Express on Fire

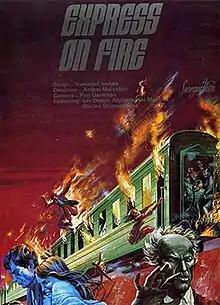

Express on Fire ("34th Express") is a 1981 Soviet disaster film directed by Andrei Malyukov.